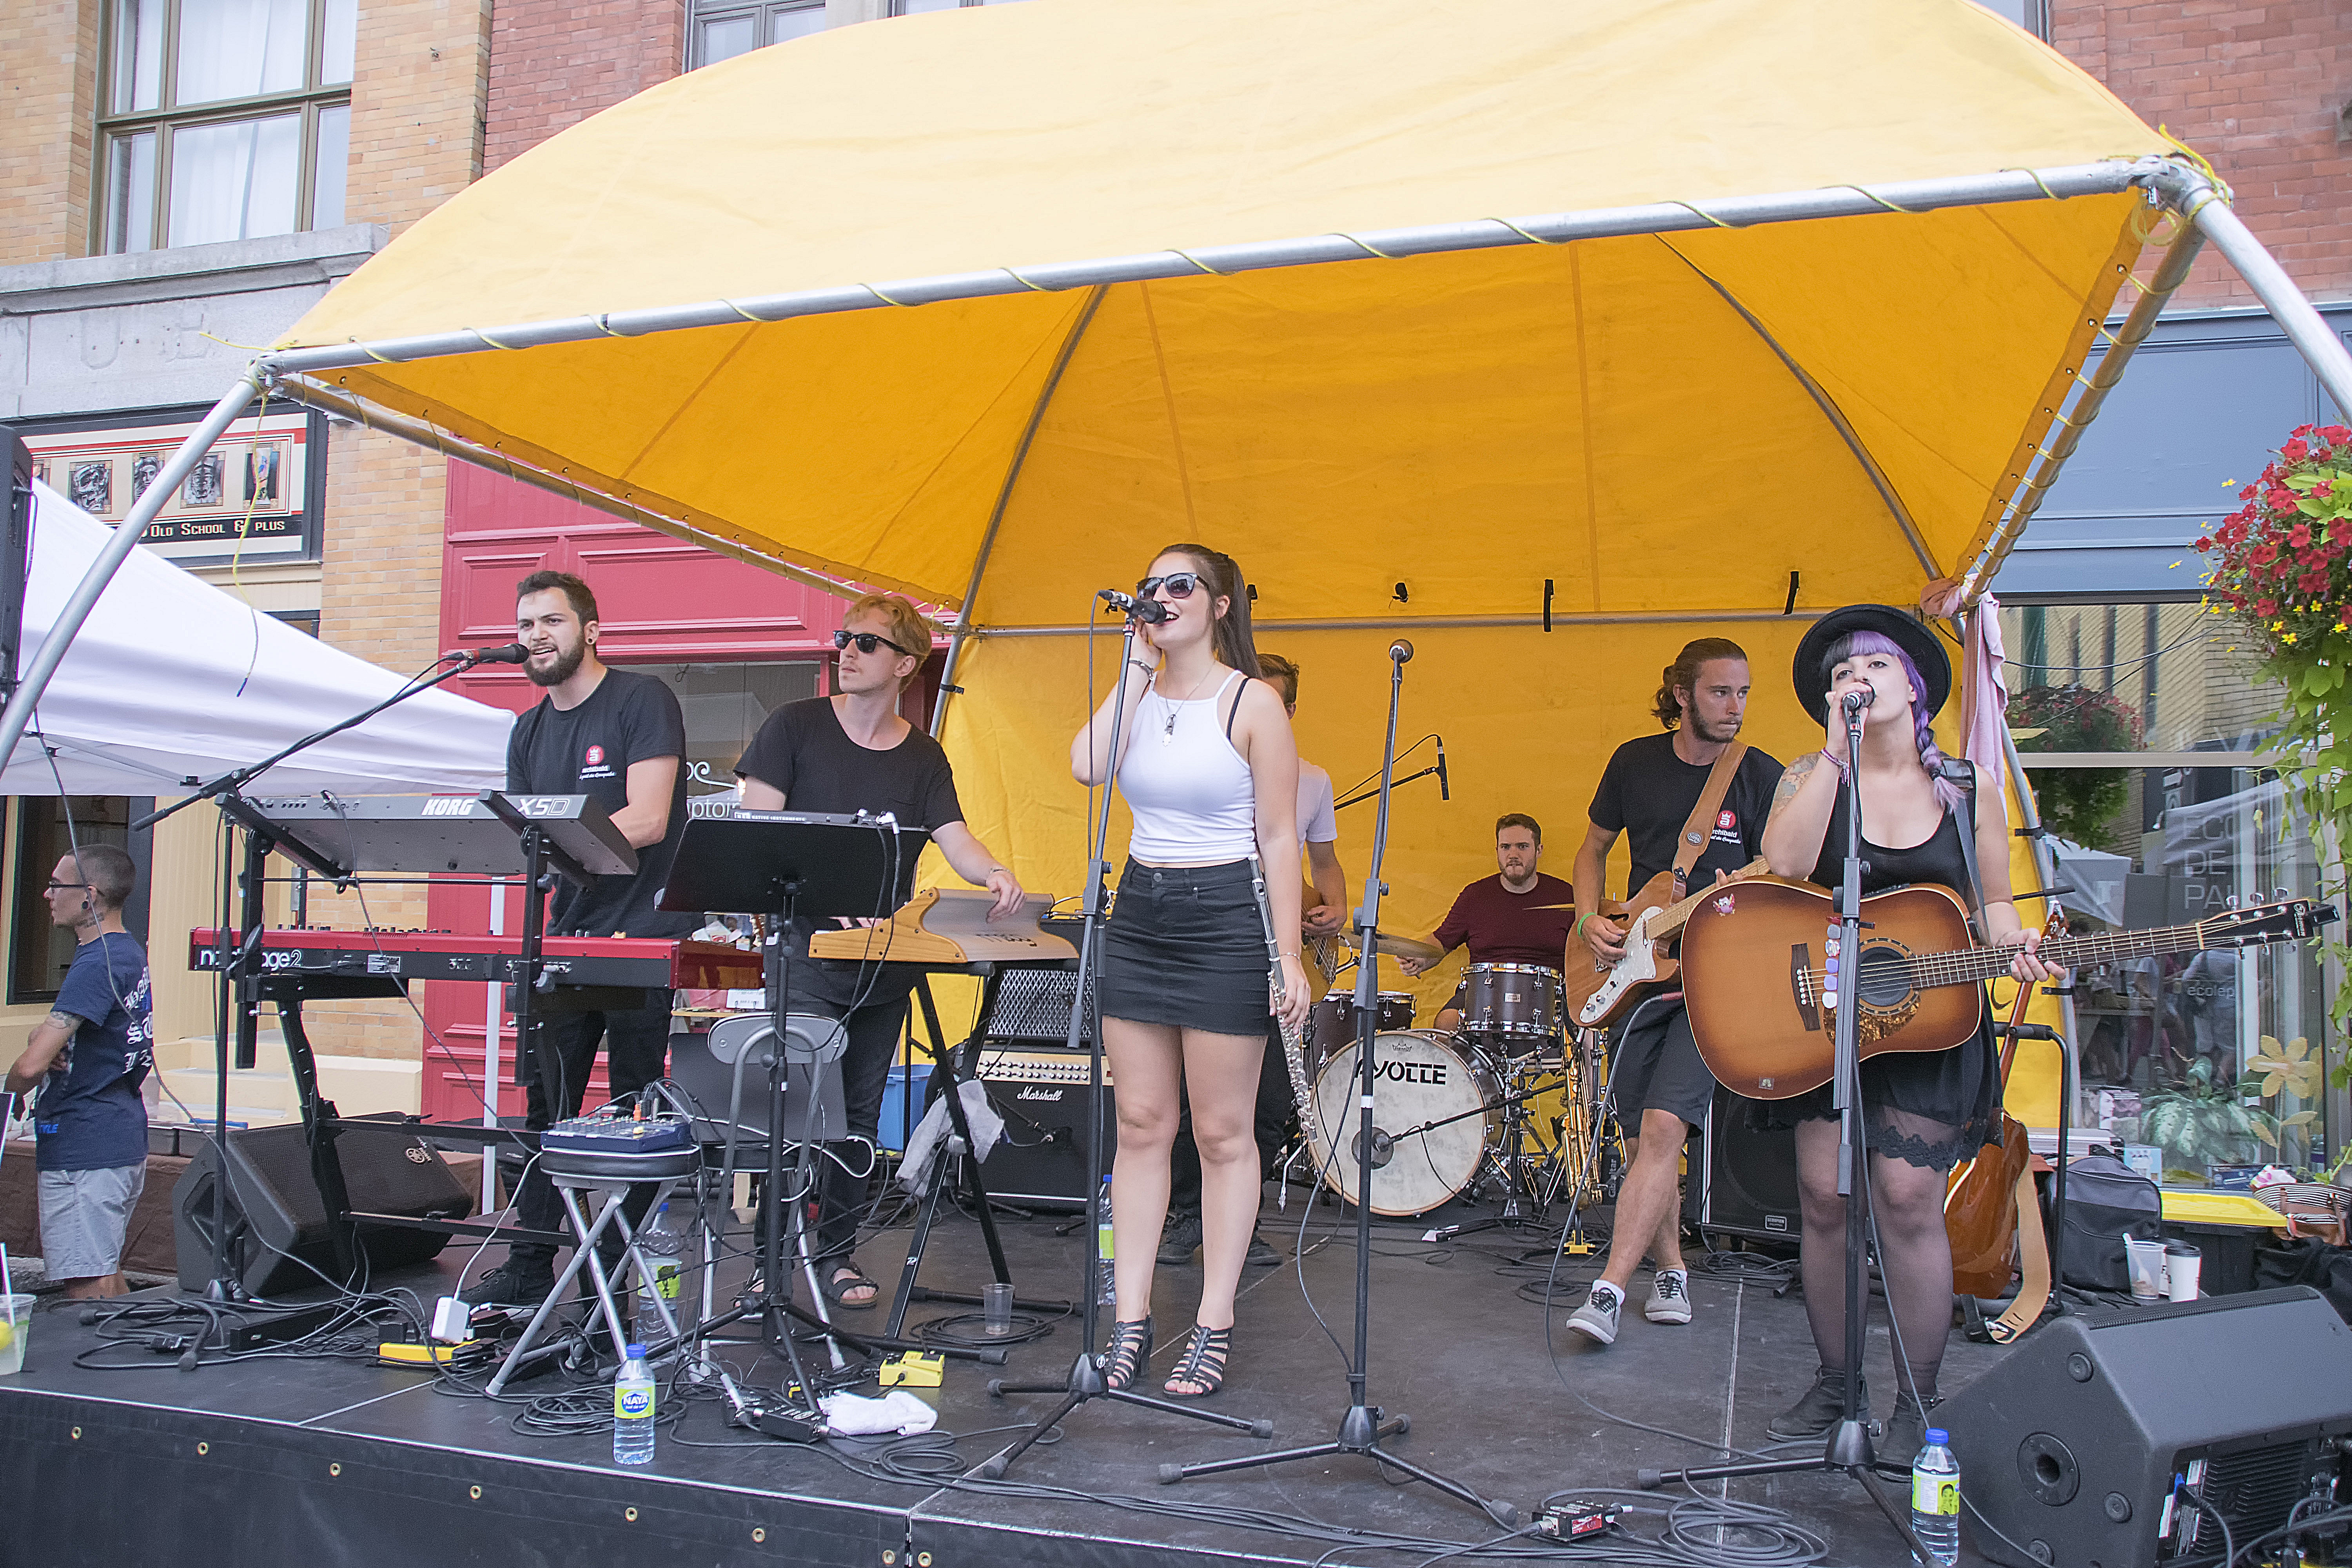
urban, graffiti, art, festival, canada, performance, quebec, sherbrooke, urbain, amalgam, social group